Dorrington railway station

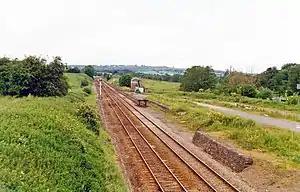
Dorrington station site in 1993

Dorrington railway station was a station in Dorrington, Shropshire, England. The station was opened in 1852 and closed in 1958.